Wheeler Dealers

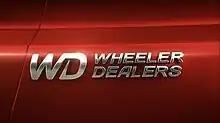
Series 14 title card

Wheeler Dealers was a British TV series originally produced by Attaboy TV for the Discovery Channel in the United Kingdom and for Motor Trend in the United States. The programme was fronted by car enthusiast and former dealer Mike Brewer with mechanics Edd China (Series 1-13), Ant Anstead (Series 14–16), and Marc Priestley, (Series 17-18)